John Clem

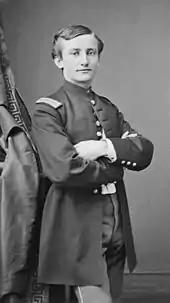
Clem in 1867

In October 1863, Clem was captured in Georgia by Confederate cavalrymen while detailed as a train guard. The Confederates confiscated his U.S. uniform, including his cap, which had three bullet holes in it, which reportedly upset him terribly. He was included in a prisoner exchange a short time later, and the Confederate newspapers used his age and celebrity status for propaganda purposes, to show to "what sore straits the Yankees are driven when they have to send their babies out to fight us." After participating with the Army of the Cumberland in many other battles, serving as a mounted orderly, he was discharged in September 1864. Clem was wounded in combat twice during the war.